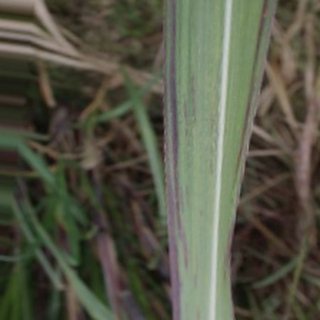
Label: sugarcane_bacterial_blight